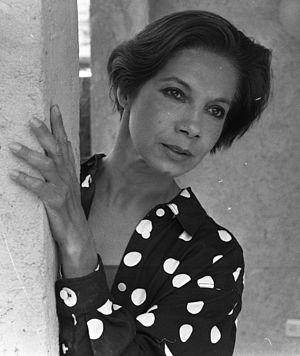
Rosa Méndez Leza — née le 31 août 1935 à Veracruz et morte le 29 décembre 2018 à Mexico — est une actrice mexicaine, connue sous le nom de scène de Rosenda Monteros.